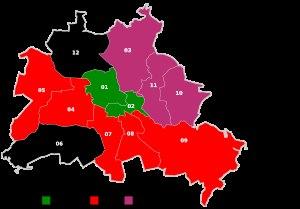
L’assemblée des délégués d'arrondissement ou le parlement d'arrondissement est l'assemblée parlementaire dans chacun des douze arrondissements municipaux de Berlin, capitale de l'Allemagne.